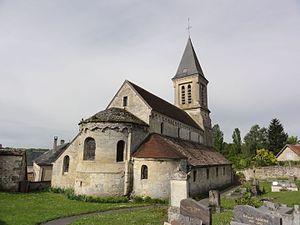
L'église Saint-Pierre est une église située à Montchâlons, en France.
Montchâlons est une commune française située dans le département de l'Aisne, en région Hauts-de-France.